Browne-Rafert House

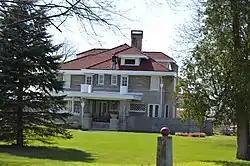
Front of the house

Browne-Rafert House, also known as the Rafert-Anderson House and Browne House, is a historic home located in Fortville, Hancock County, Indiana. It was built in 1914, and is a two-story, Arts and Crafts movement inspired dwelling constructed of Indiana limestone. It has a hipped roof with wide overhanging eaves. Also on the property are the contributing carriage house, small utility building originally used as an office, and perimeter fence, gate, and garden features.